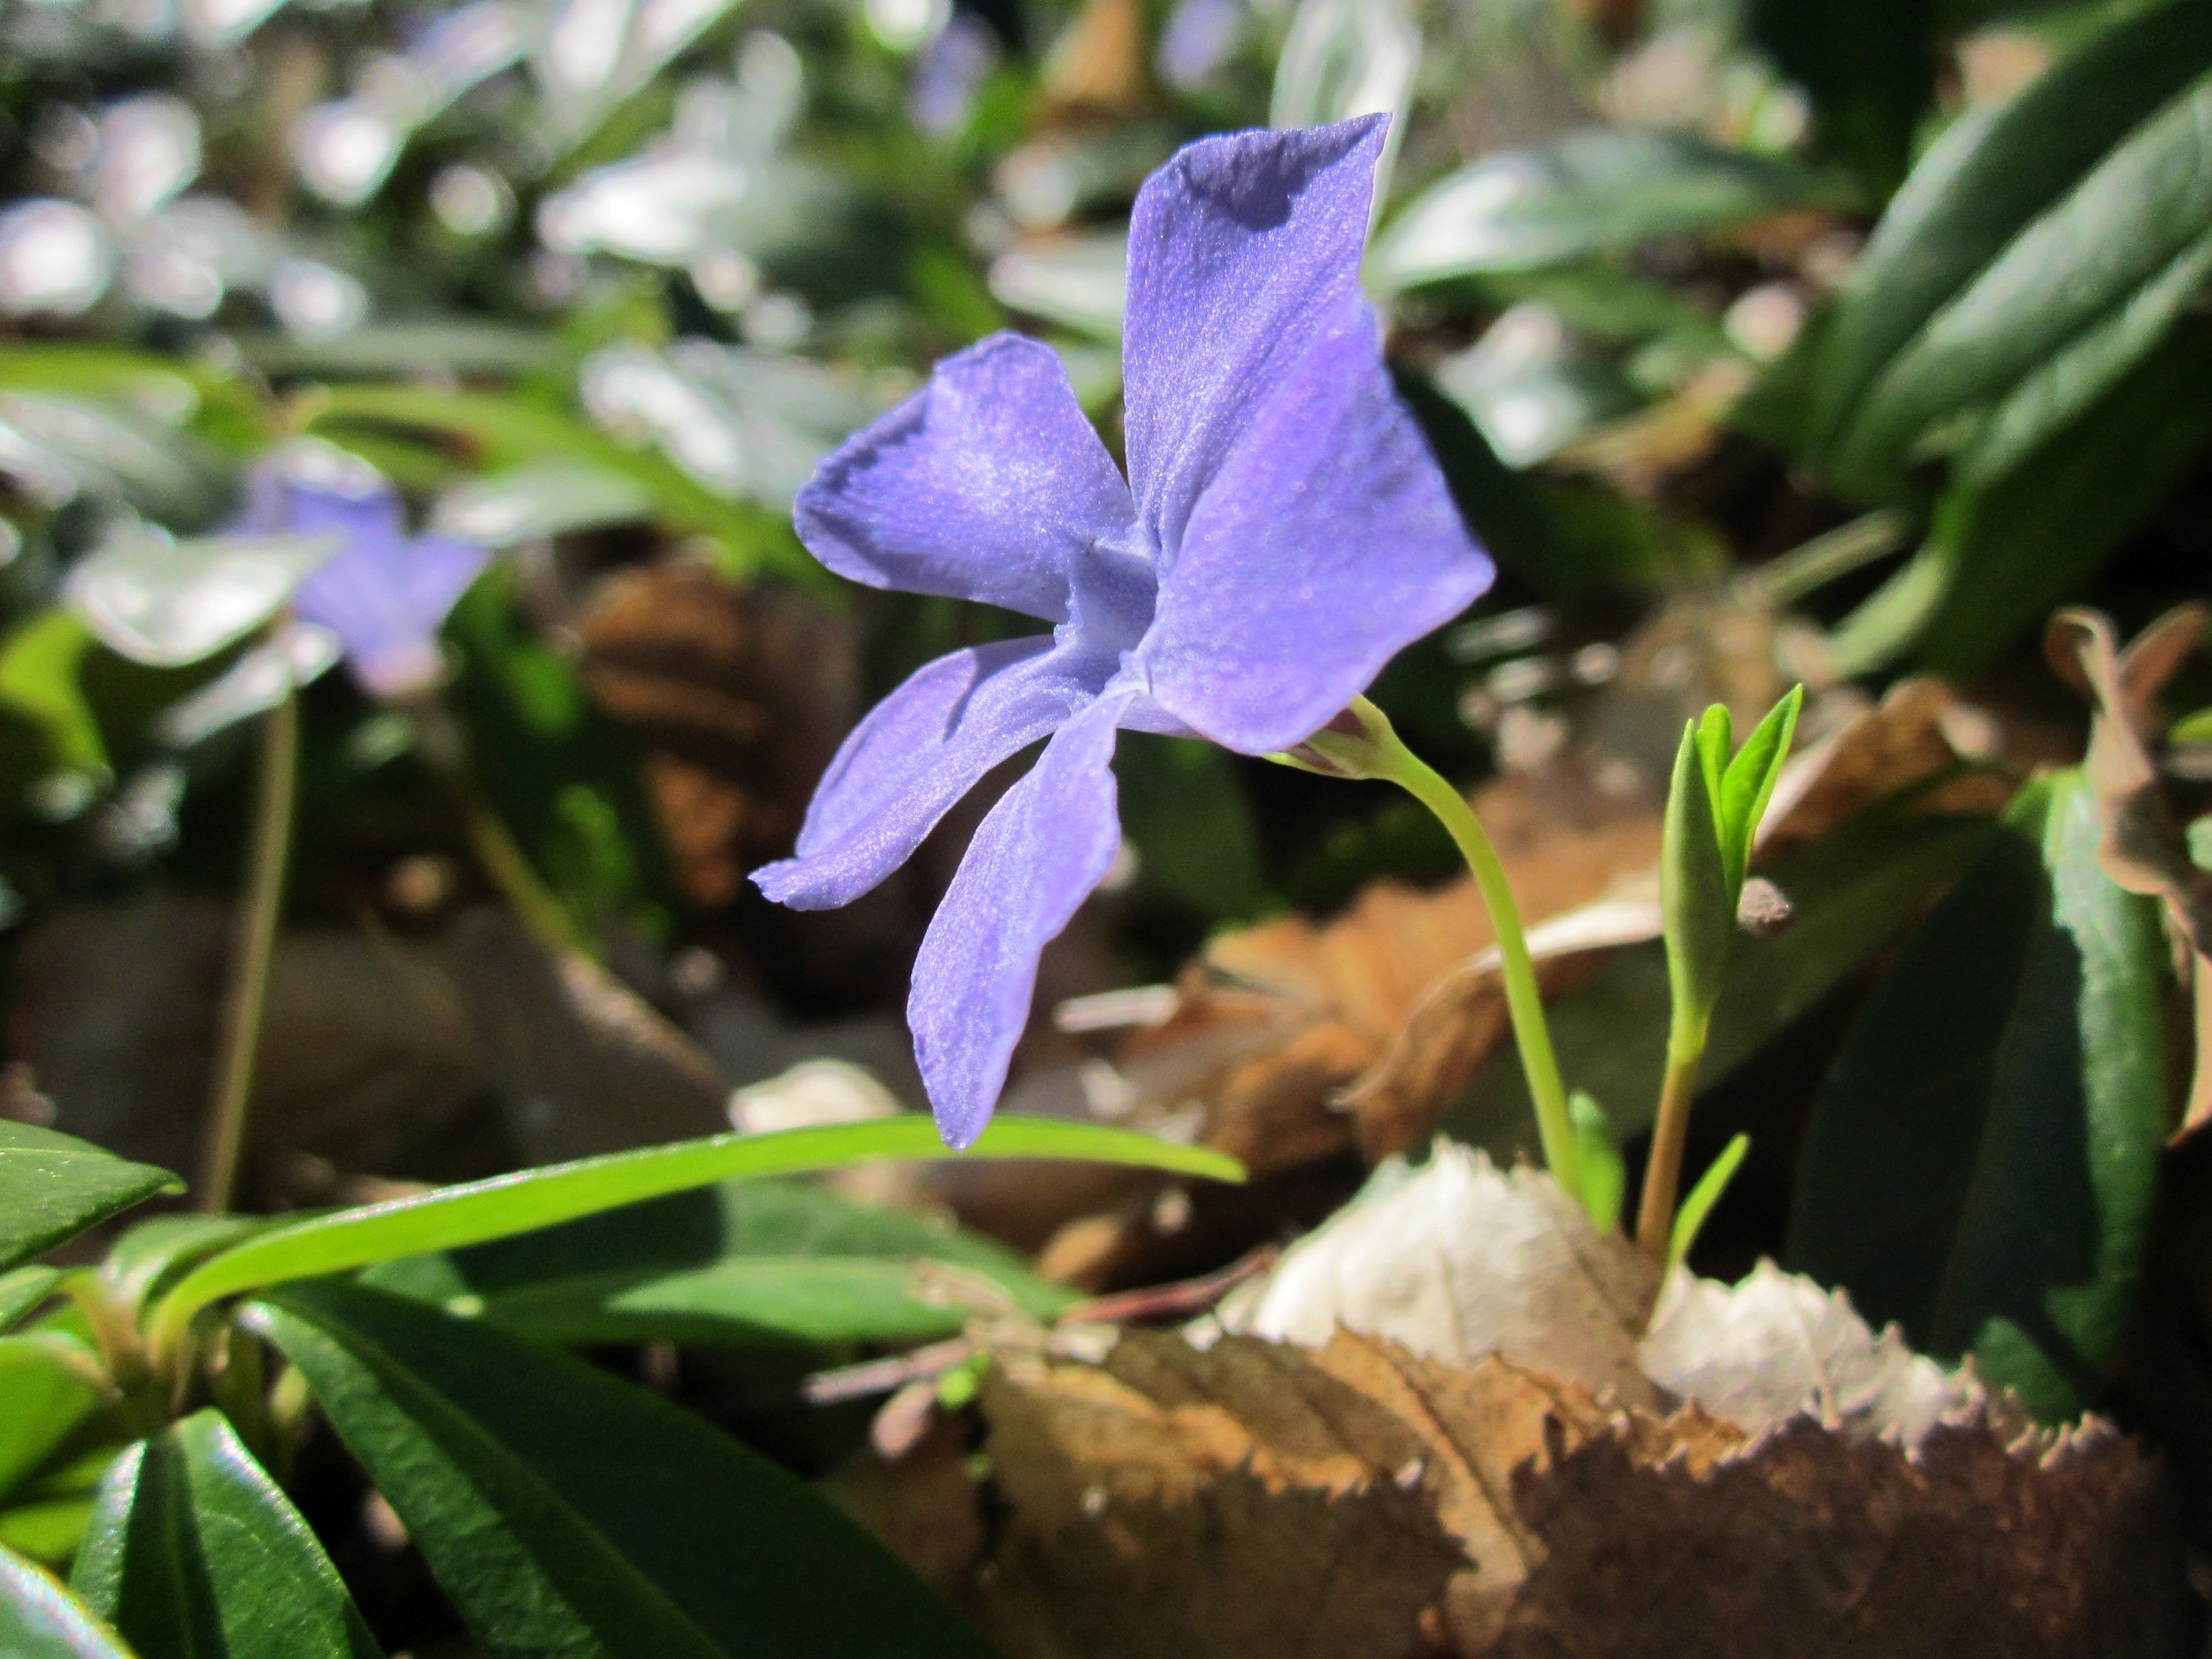
plant, flower, botany, flora, wildflower, eye, species, viola, macro photography, flowering plant, vinca minor, lesser periwinkle, land plant, violet family, dwarf periwinkle